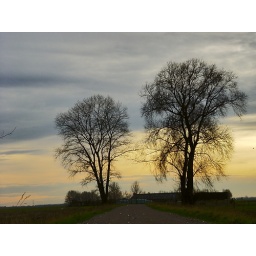
Twee bomen bij Teeffelen. Two trees standing at sunset near Teeffelen